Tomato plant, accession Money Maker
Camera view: bottom (45 deg); turntable rotation: 330 degrees
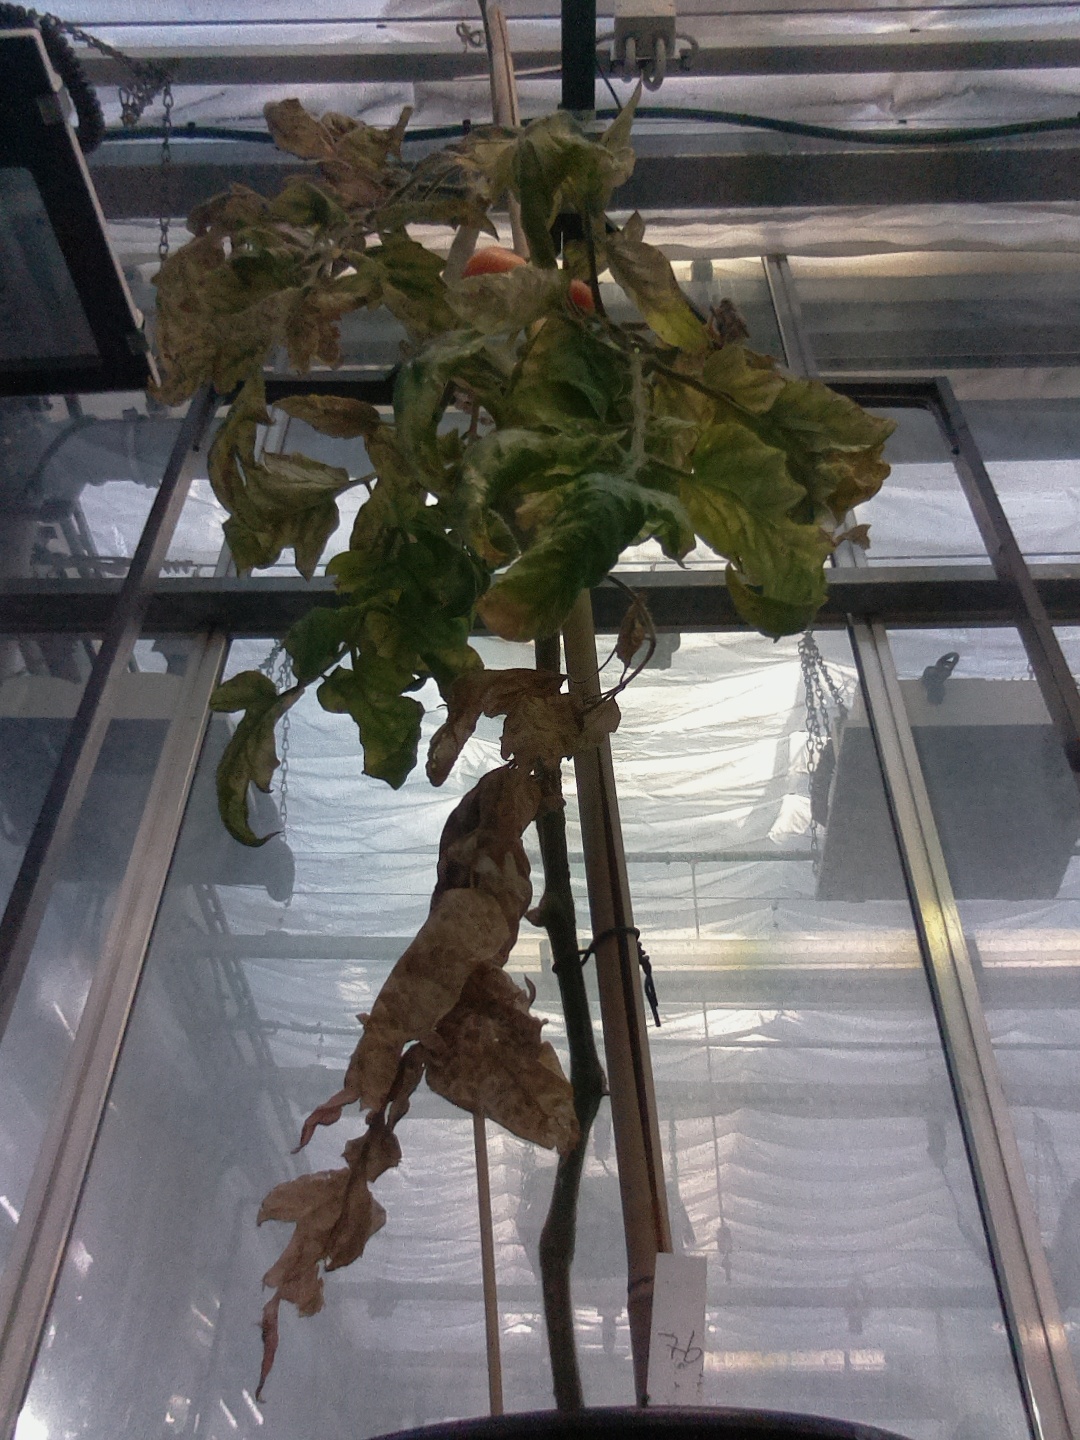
BBCH growth stage 84: 40%-50% of fruits show typical fully ripe color